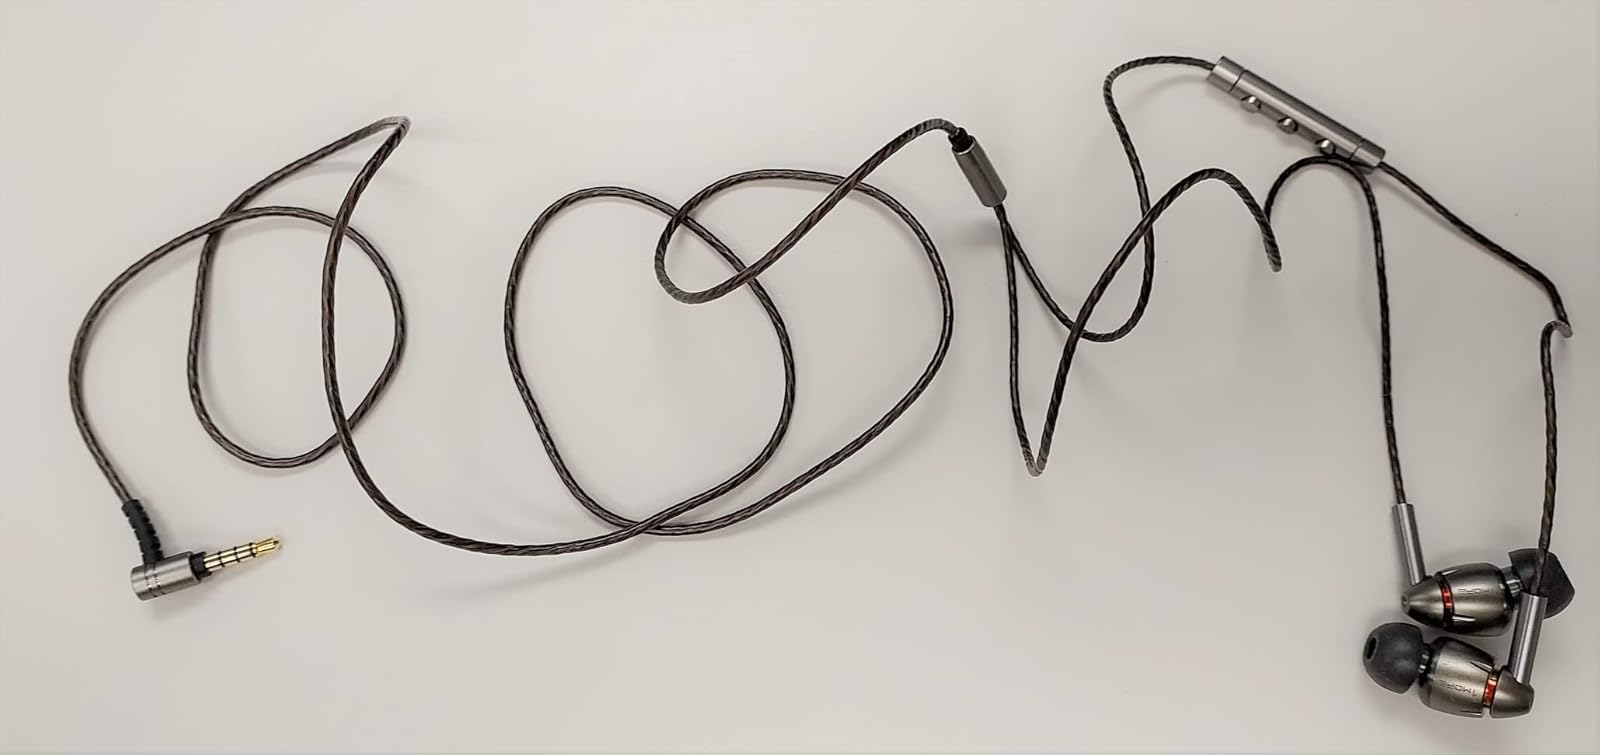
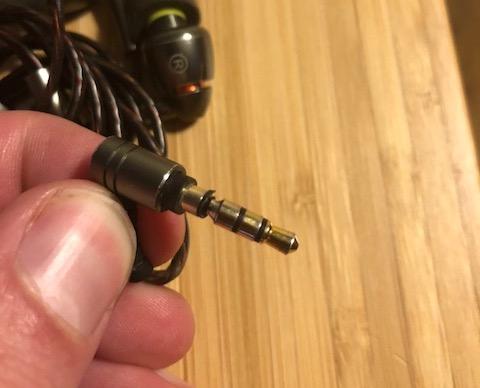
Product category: headphones
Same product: yes